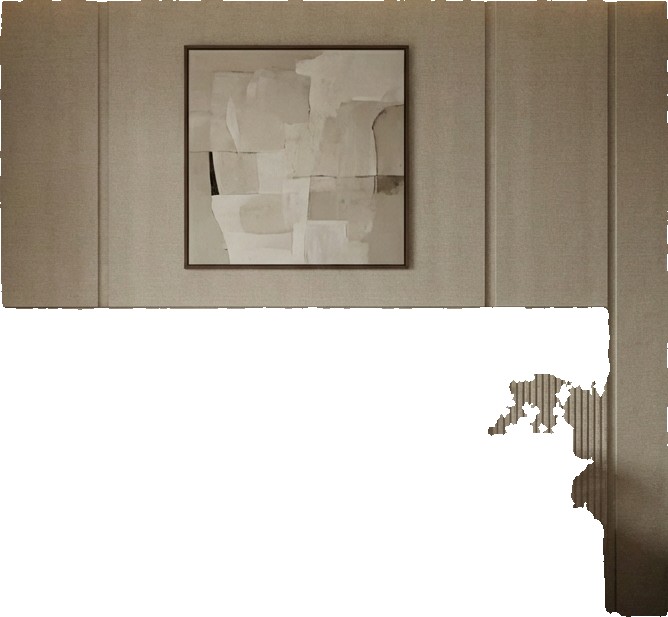
Surface category: wall